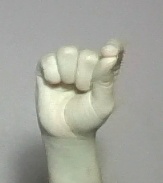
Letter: fa